Open Door Policy

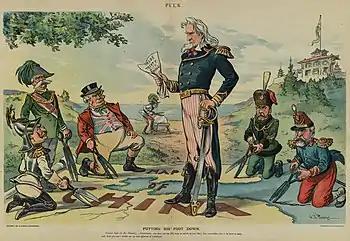
US cartoon from 1899: Uncle Sam (center, representing the United States) demanding Open Door access to trade with China while European powers plan to cut it up for themselves. From left to right: Kaiser Wilhelm II (Germany), King Umberto I (Italy), John Bull (Britain), Tsar Nicholas II (Russia) and President Emile Loubet (France). Emperor Franz Joseph I (Austria) is in the back.

The Open Door Policy was the United States diplomatic policy established in the late 19th and early 20th century that called for a system of equal trade and investment and to guarantee the territorial integrity of Qing China. The policy was created in U.S. Secretary of State John Hay's Open Door Note, dated September 6, 1899, and circulated to the major European powers. In order to prevent the "carving of China like a melon", as they were doing in Africa, the Note asked the powers to keep China open to trade with all countries on an equal basis and called upon all powers, within their spheres of influence to refrain from interfering with any treaty port or any vested interest, to permit Chinese authorities to collect tariffs on an equal basis, and to show no favors to their own nationals in the matter of harbor dues or railroad charges. The policy was accepted only grudgingly, if at all, by the major powers, and it had no legal standing or enforcement mechanism. In July 1900, as the powers contemplated intervention to put down the violently anti-foreign Boxer uprising, Hay circulated a Second Open Door Note affirming the principles. Over the next decades, American policy-makers and national figures continued to refer to the Open Door Policy as a basic doctrine, and Chinese diplomats appealed to it as they sought American support, but critics pointed out that the policy had little practical effect.